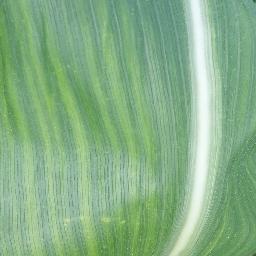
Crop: corn
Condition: (maize)_healthy